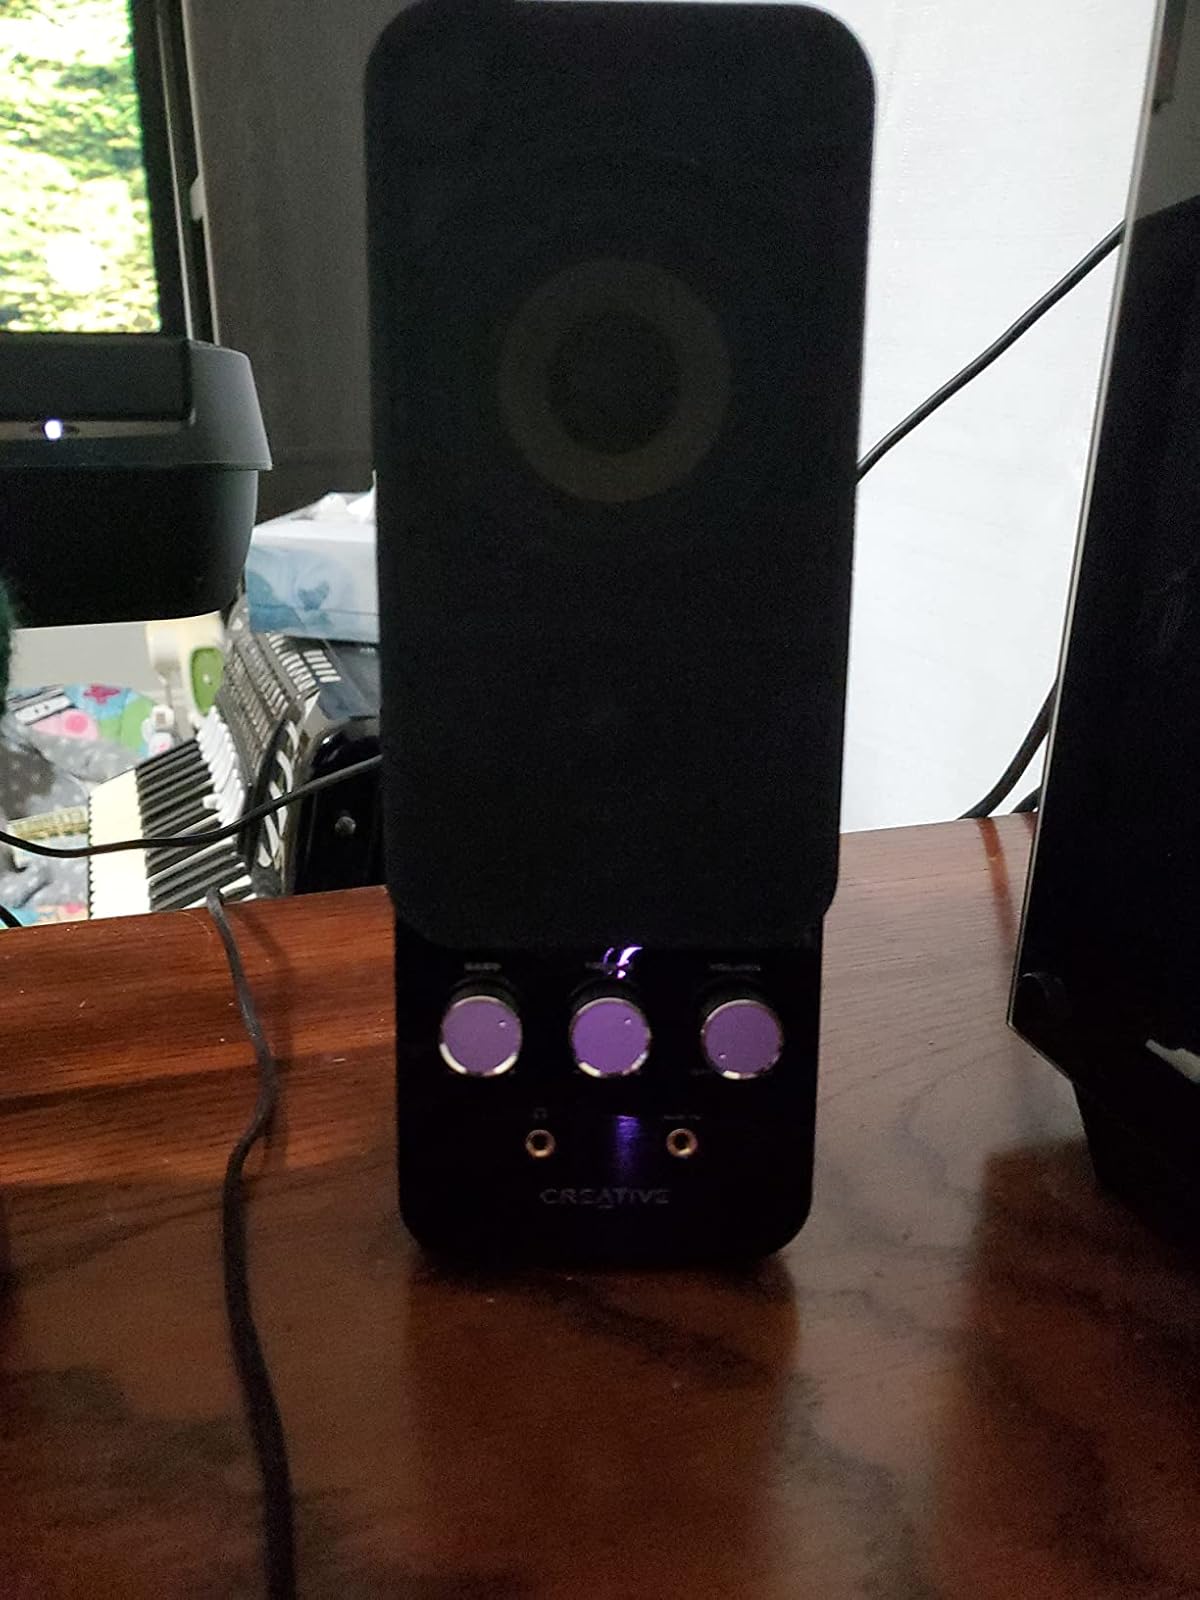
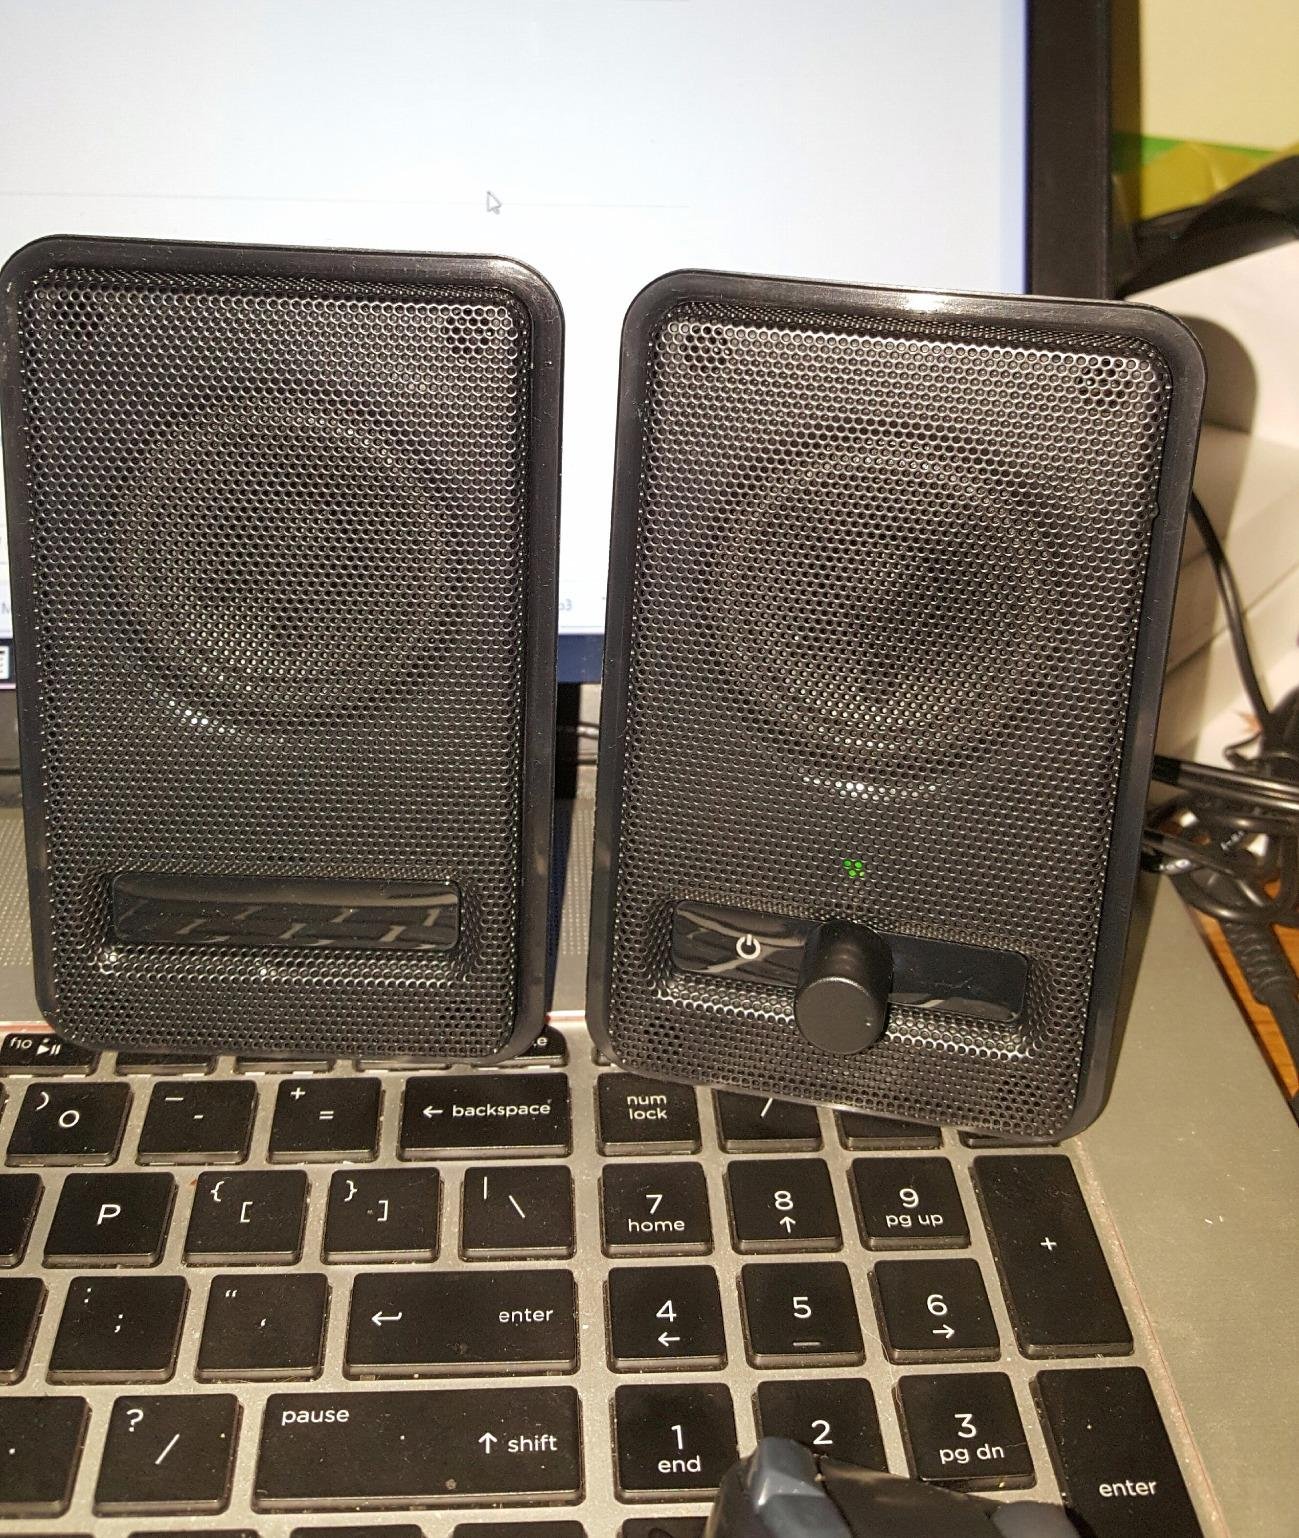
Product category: speaker
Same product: no